Albania national football team

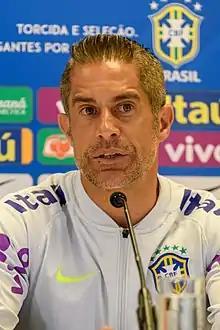
Albania's current manager Sylvinho

For most of Albania's history, the home stadium was Qemal Stafa Stadium in Tirana. Construction started in April 1939 during the Italy regime, lasted for three years but stopped briefly in August 1943 following the fall of fascist regime. The stadium had an Olympic Stadium shape, as idealised by Gherardo Bosio, a young fascist architect from Florence. The stadium's initial capacity was 15,000, due to the fact that Tirana at that time had only 60,000 inhabitants. It was named after Qemal Stafa, a Hero of Albania in World War II. The stadium was inaugurated officially on 7 October 1946 when Albania played its first competitive match against Yugoslavia. Ever since then, a further 130 international matches took place in the stadium, with the last being a friendly against Georgia in November 2015. In 2005, Cecilia de Marco and Elisabetta Lorusso, two young Italian students, called the stadium as "one of the strongest symbols of Italian impact in Albania". In November 2013, Qemal Stafa Stadium was shut down by FIFA for not fulfilling international standards. The stadium's demolition started in June 2016, and it was announced that it would be replaced by Arena Kombëtare.